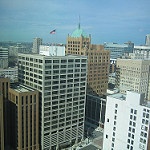
Scene: Outdoor